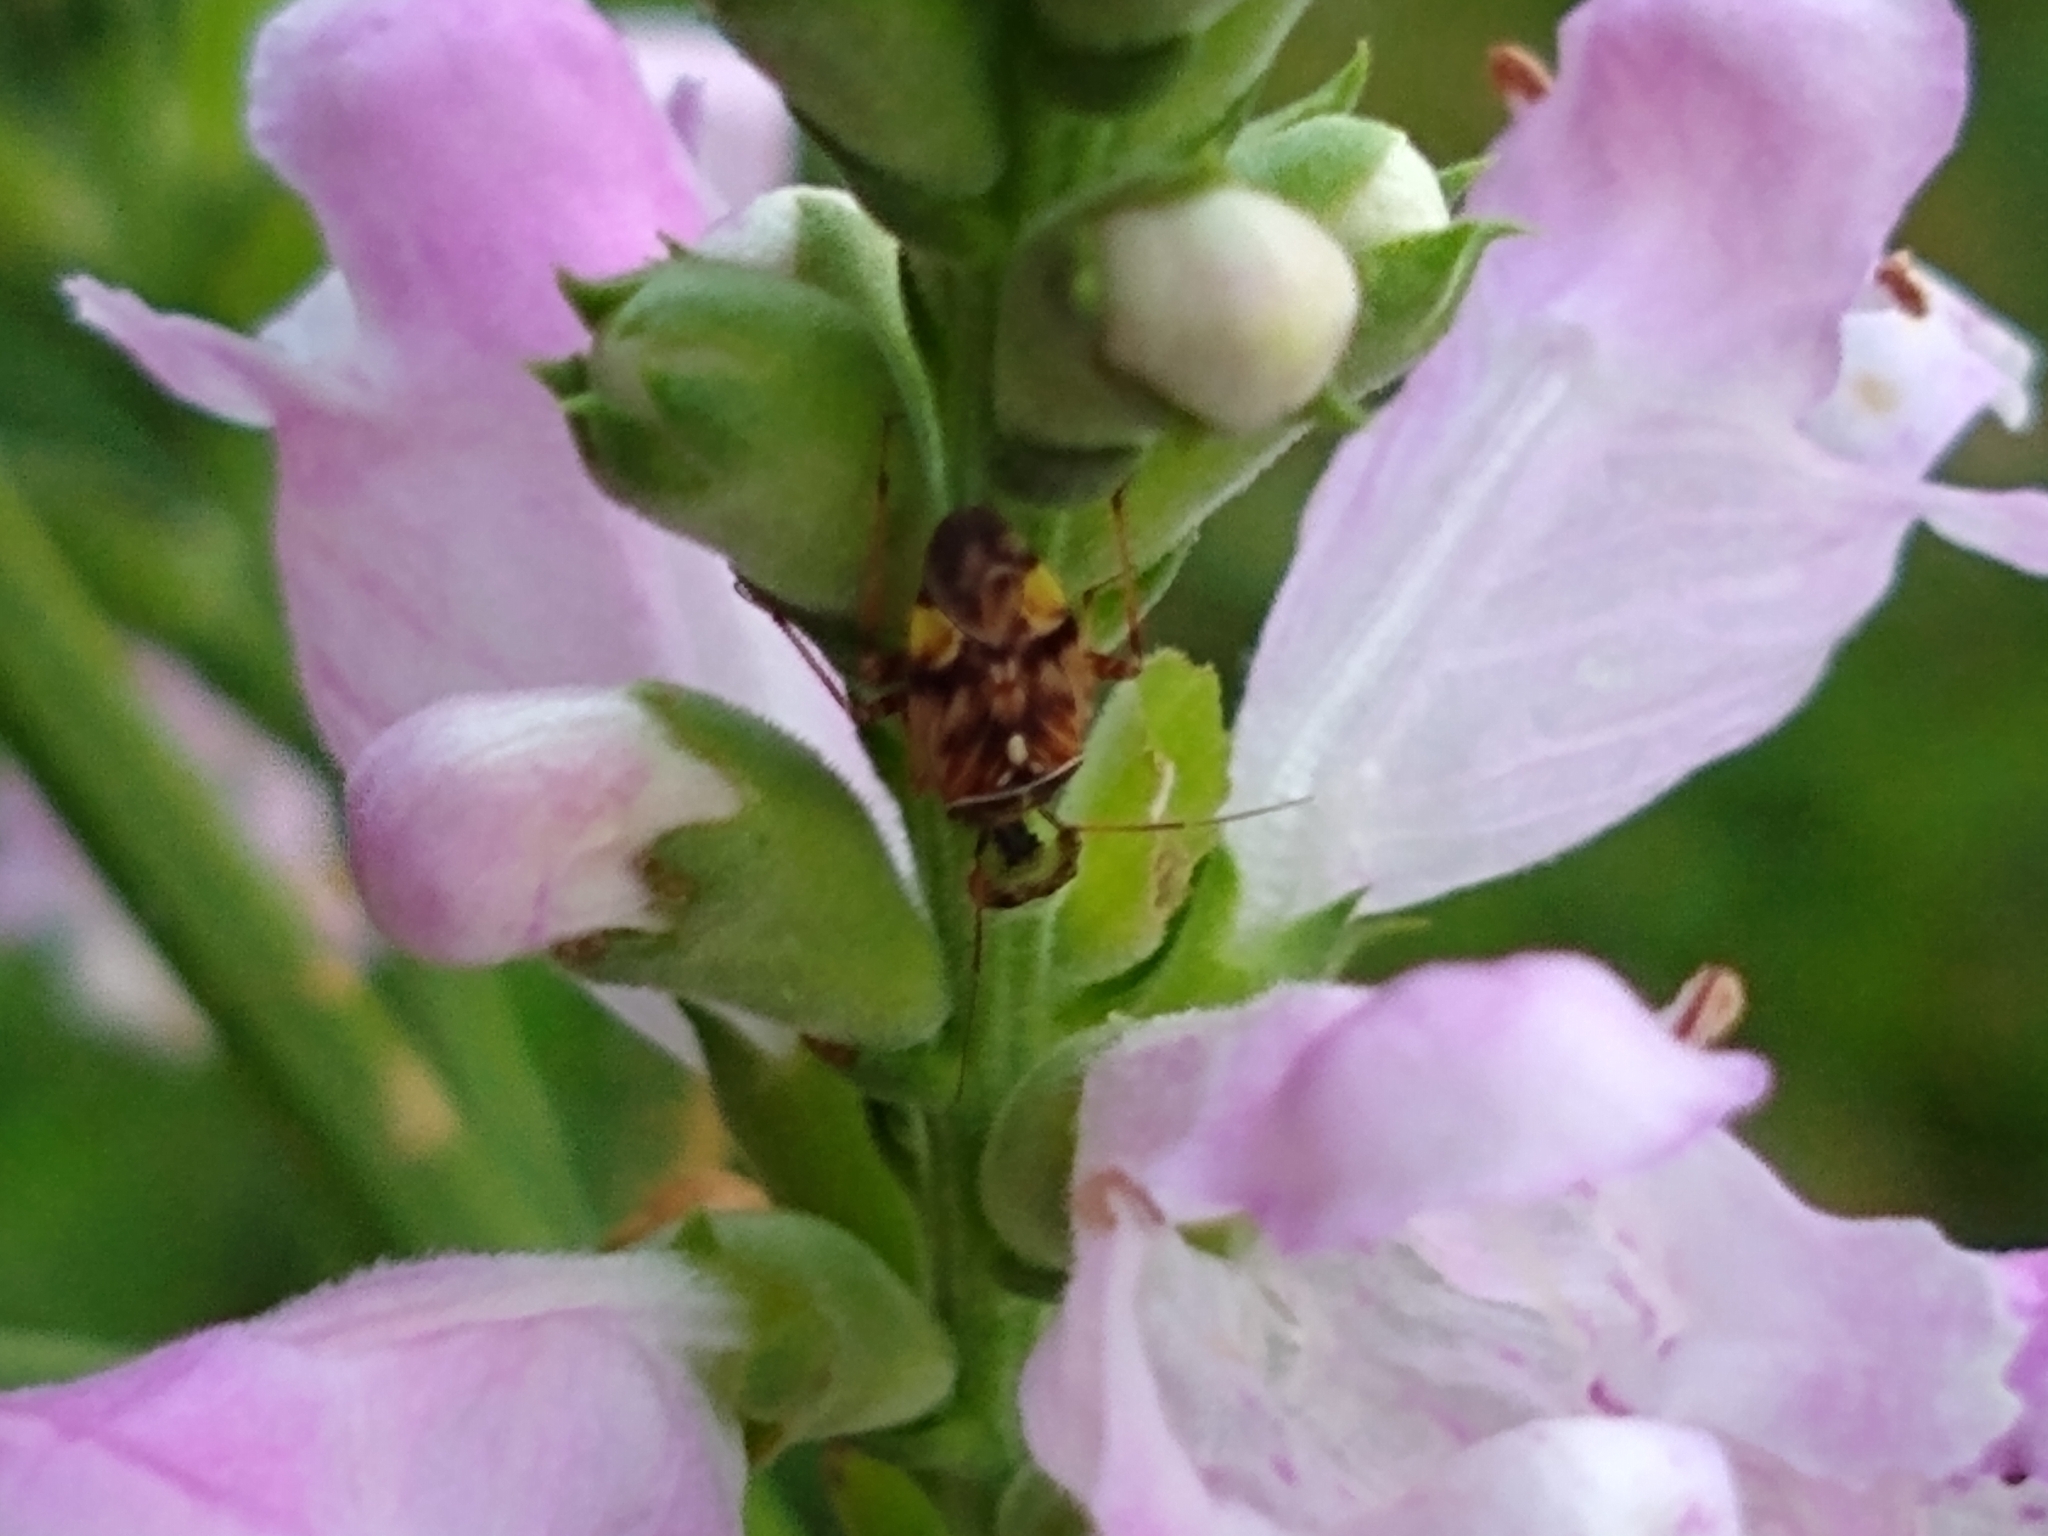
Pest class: lygus_bug